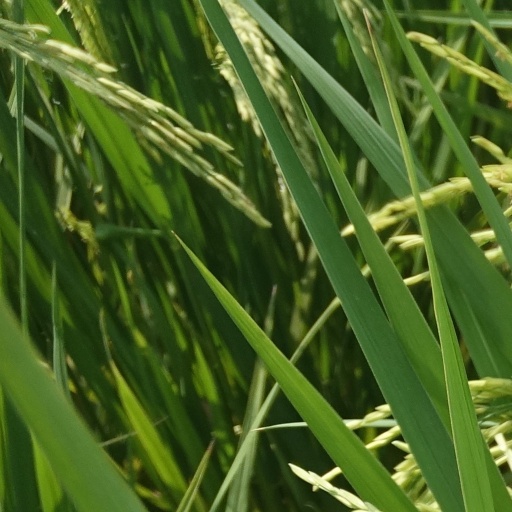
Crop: rice